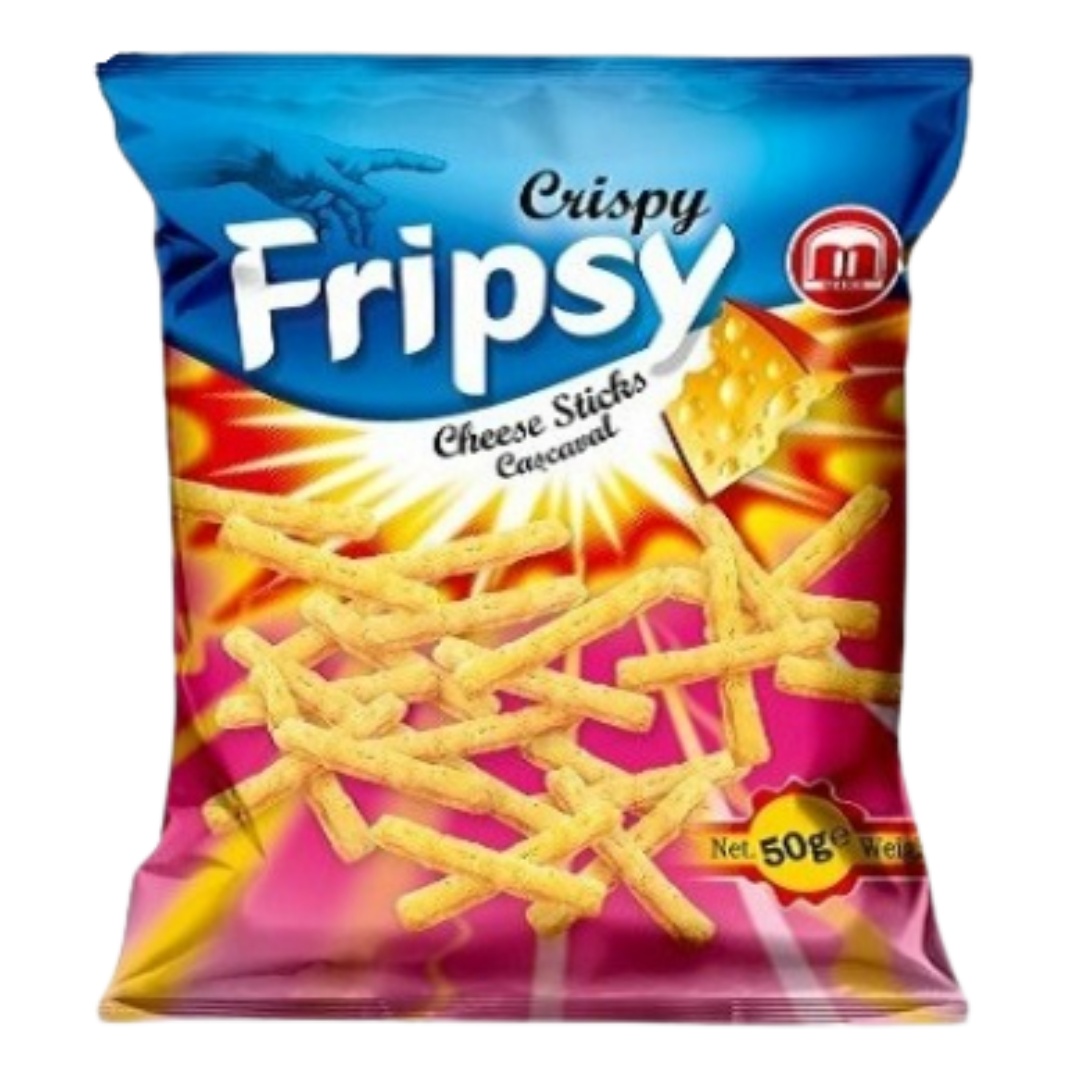
Fripsy Sticks Crispy Cheese (25x50g)
Alle DE-Labels werden kostenlos verschickt.
Brand: Sugar Brands GmbH
Category: Food, Beverages & Tobacco > Food Items > Snack Foods > Cheese Puffs